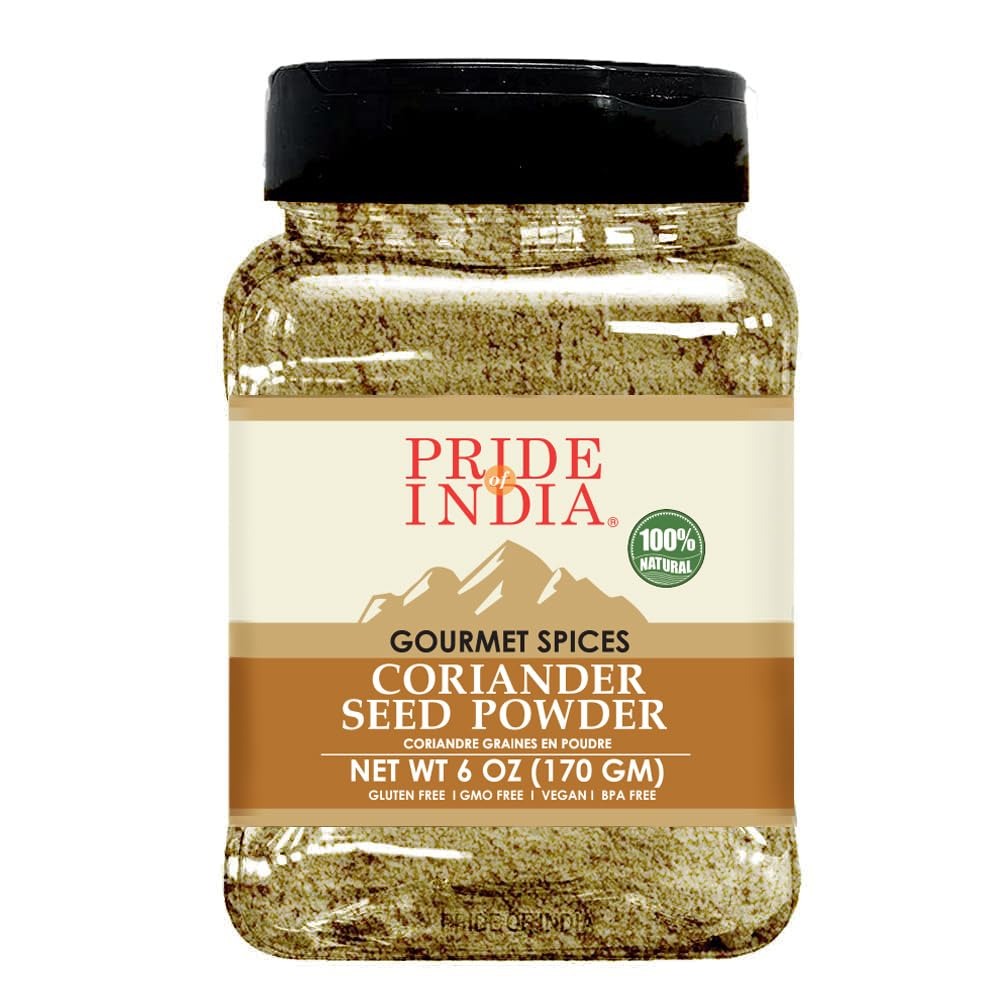
Item Name: Pride of India – Coriander Seed Powder – Authentic Indian Spice – Freshly Packed Gourmet Spice – Must Ingredient in Indian & Middle Eastern Cuisines – Easy to Store – 6oz. Medium Dual Sifter Jar
Bullet Point 1: 100% PURE CORIANDER GROUND: Nothing but pure coriander seeds goes into making our coriander seed ground. Its consistent texture and fragrance are the result of sustainably sourced seeds from small farms and minimally processed to give you a quality end product that is always fresh and pure.
Bullet Point 2: AROMATIC & FLAVORSOME: Our premium, unsplit coriander ground has a minty, sweet and citrusy flavor that adds character and depth to a variety of dishes. This spice complements well, other similar spices in the kitchen like garlic, chili, basil, parsley, ginger, and cumin.
Bullet Point 3: VERSATILE SPICE: Coriander seed powder is a culinary spice that is most commonly used in the Mediterranean, Moroccan, Indian, and traditional North American dishes. Use it while preparing the dishes or as a seasoning chili, curries, dips, salsas, casseroles, stews, and others. Coriander is an important spice in Indian garam masala and harissa.
Bullet Point 4: VALUE FOR MONEY: A little of our authentic coriander grind goes a long way when you have its medium jar. It is easy to store in your pantry and comes with a dual sifter mechanism adding convenience while using. Now, enjoy the fresh smell of homemade spices with our range of blends and seasonings and enhance the taste of home-cooked meals.
Bullet Point 5: AUTHENTICITY GUARANTEED: We assure top-quality products and take extra care to make sure that the purity and authenticity of products are intact throughout the whole process of bringing our products directly to you from farm to table, using advanced technology and a high standard of hygiene and grade.
Product Description: Pride of India Coriander Seed Ground is a traditional Indian spice that is a must-have ingredient in curries, lentils, and stews. Apart from its prominence in the Indian culinary scene, it is also well known in global cuisines like Mediterranean, Moroccon, and North America. They are used in powder form as a seasoning or while cooking the dishes. This recipe-ready powder oozes a fresh aroma that adds a minty-citrusy taste to the dishes. It is available in a dual sifter bottle for ease of use and fits in your pantry without taking up too much space.
Value: 8.0
Unit: Ounce

Price: 13.19